André Renard

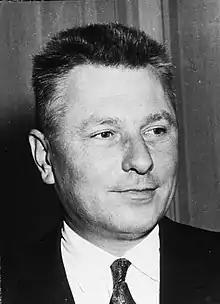
Renard, pictured in 1961

André Renard (25 May 191120 July 1962) was a Belgian trade union leader who, in the aftermath of World War II, became an influential figure within the Walloon Movement.